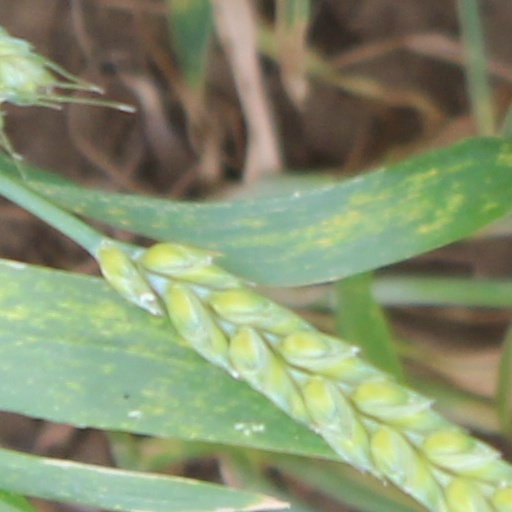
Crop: wheat